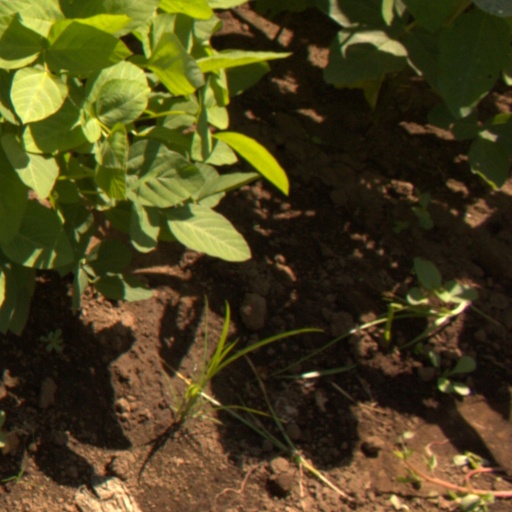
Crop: soybean